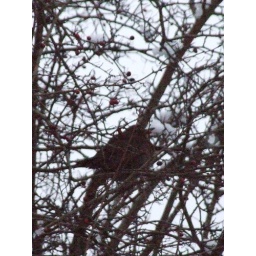
Perched in the trees at Three Bridges, a blackbird